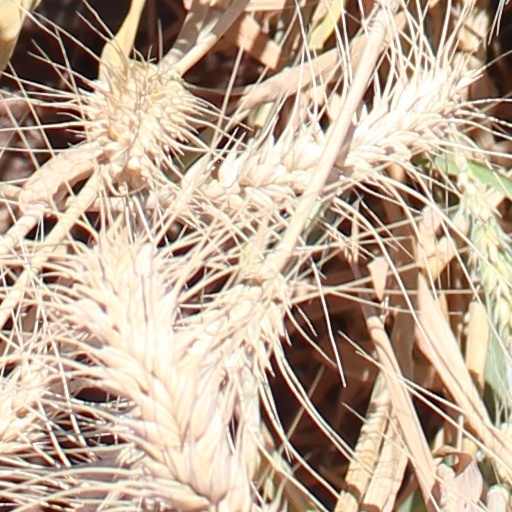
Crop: wheat